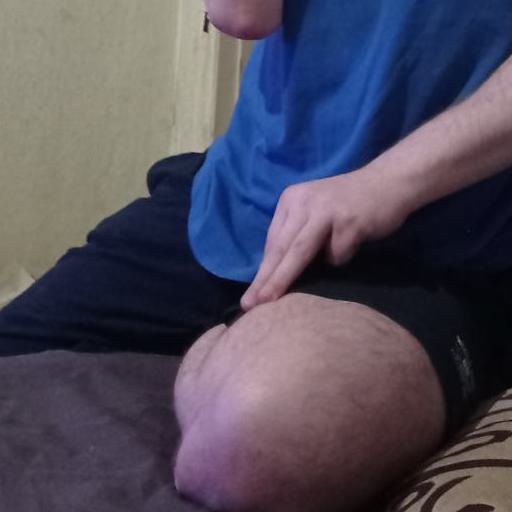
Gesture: no_gesture